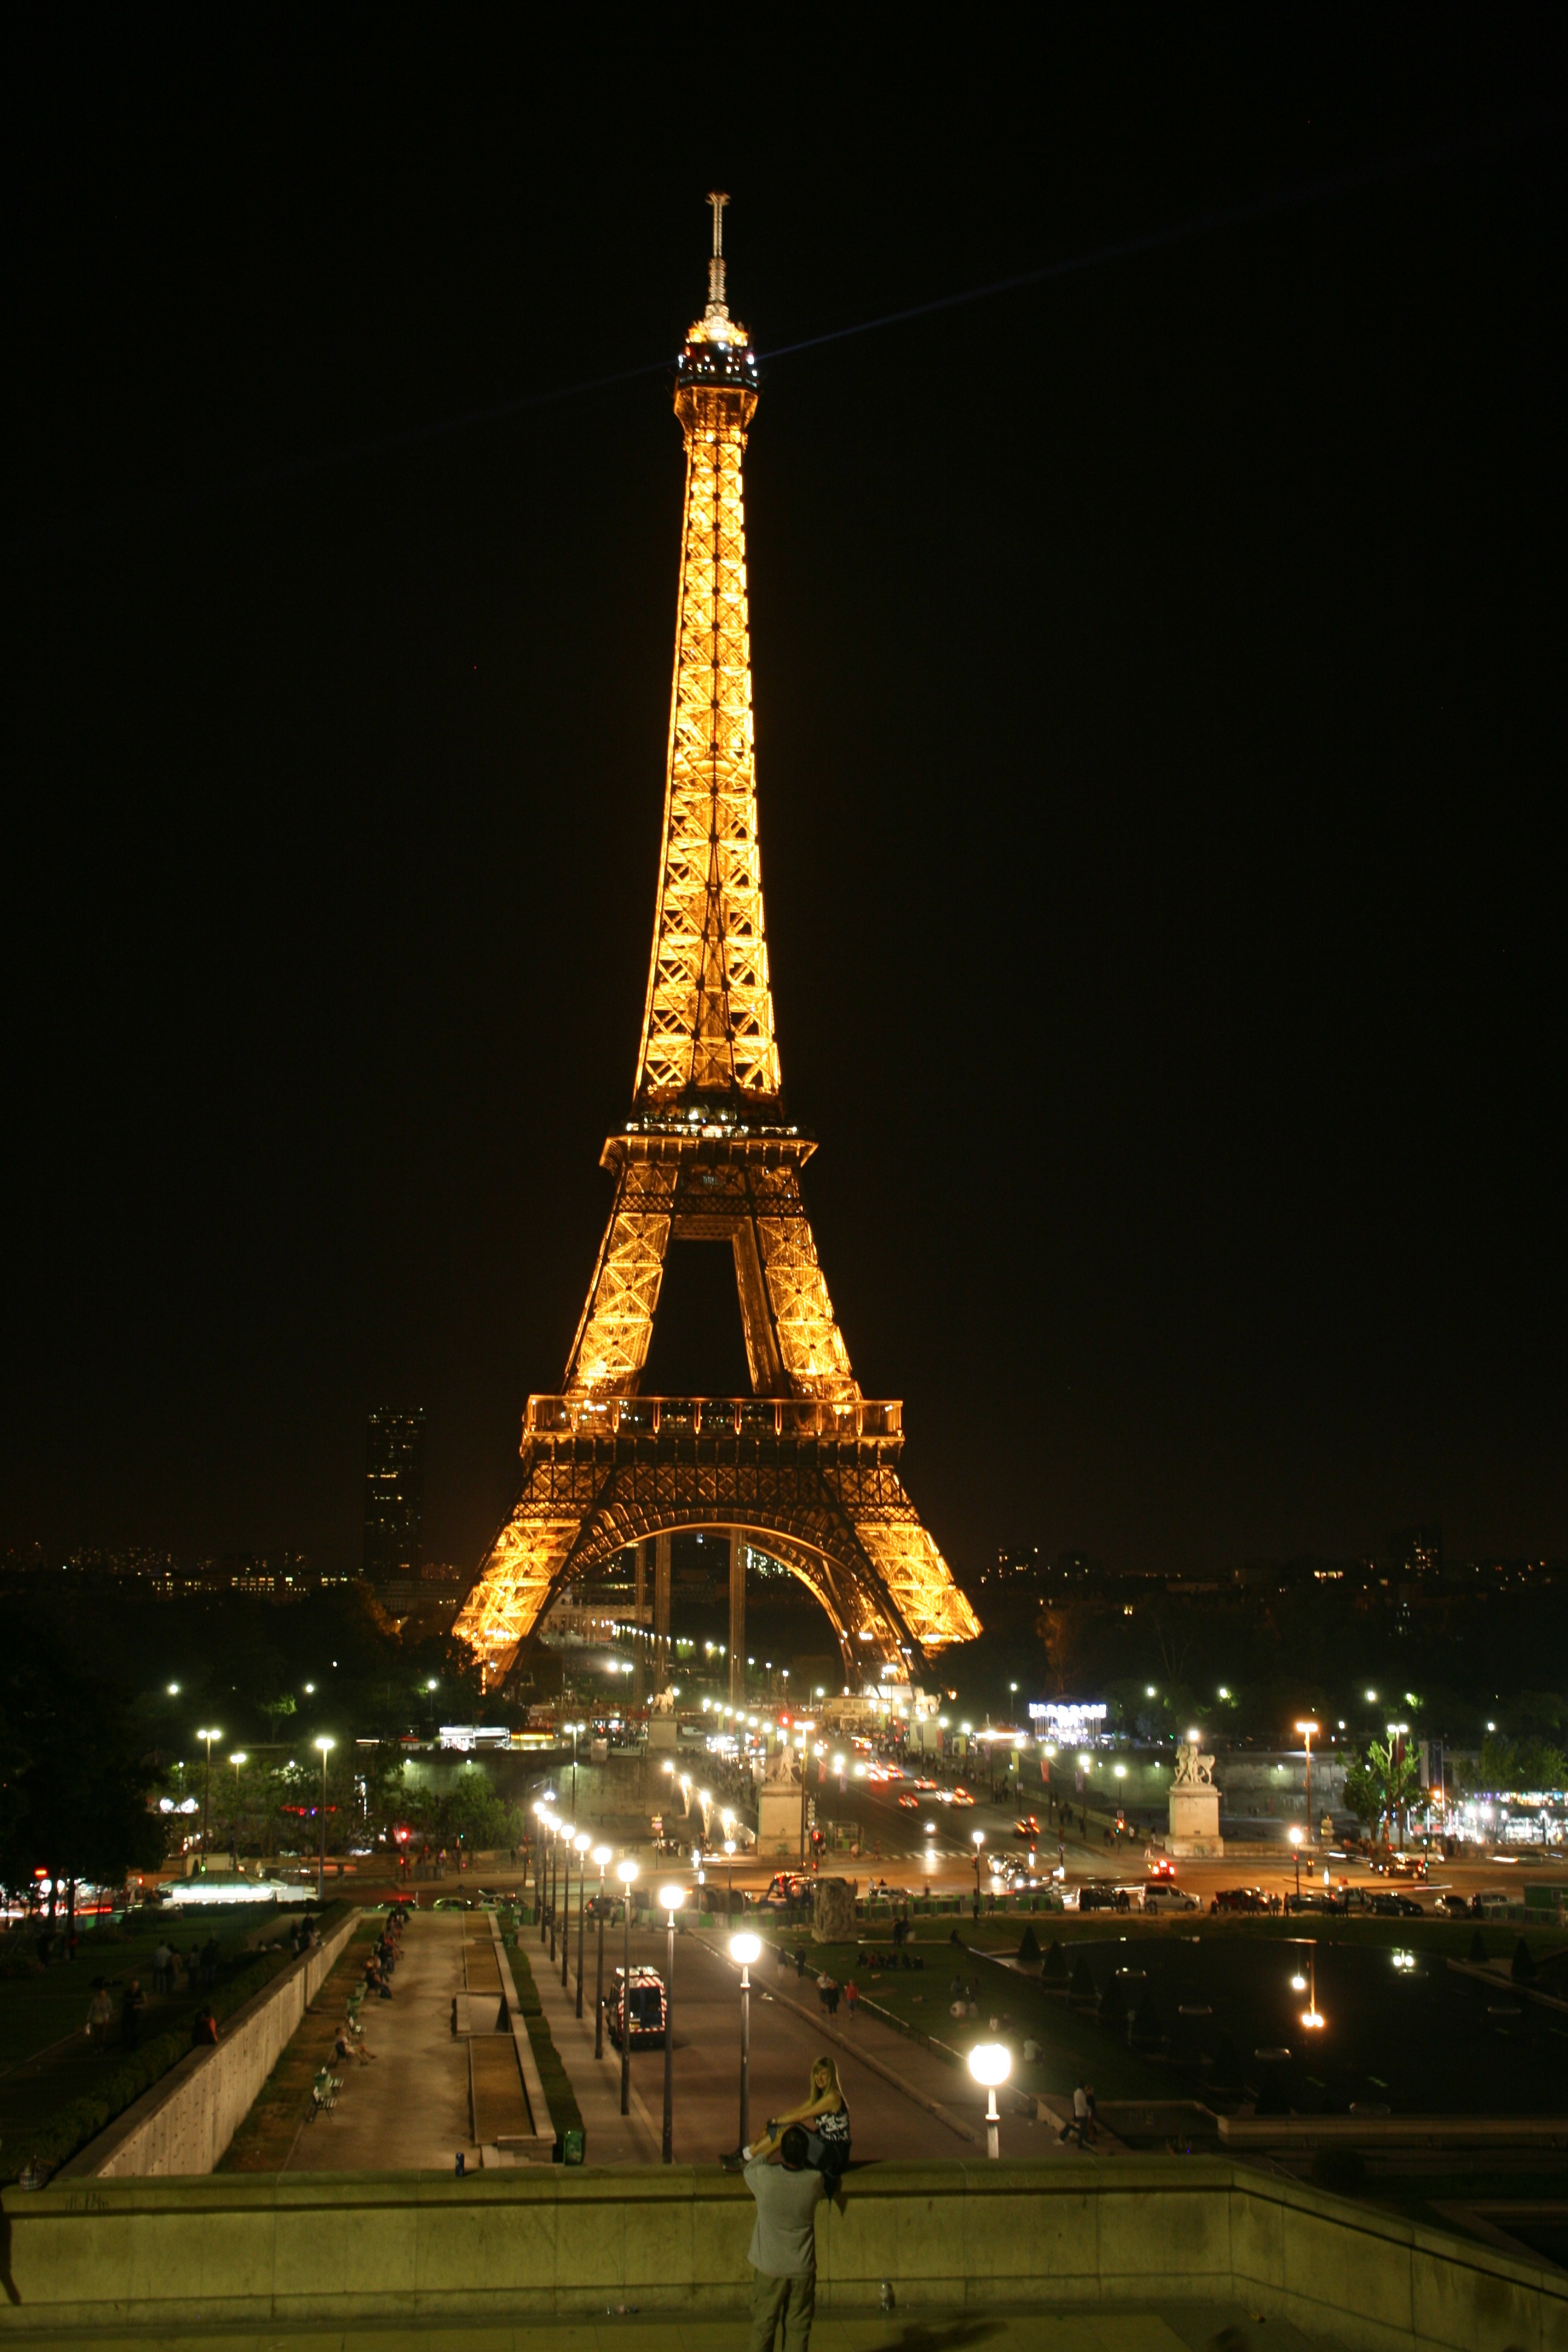
light, night, eiffel tower, paris, france, evening, tower, landmark